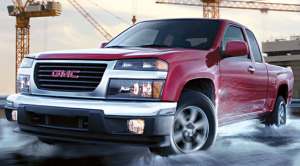
Car model: 2012 GMC Canyon Extended Cab